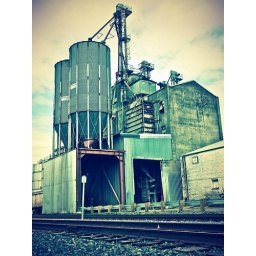
Old industrial building in South Tacoma by train tracks off of 56th and South Tacoma Way (Highway 99)